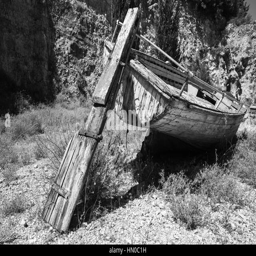
person abandoned dry wooden fishing boat lays on the ground .